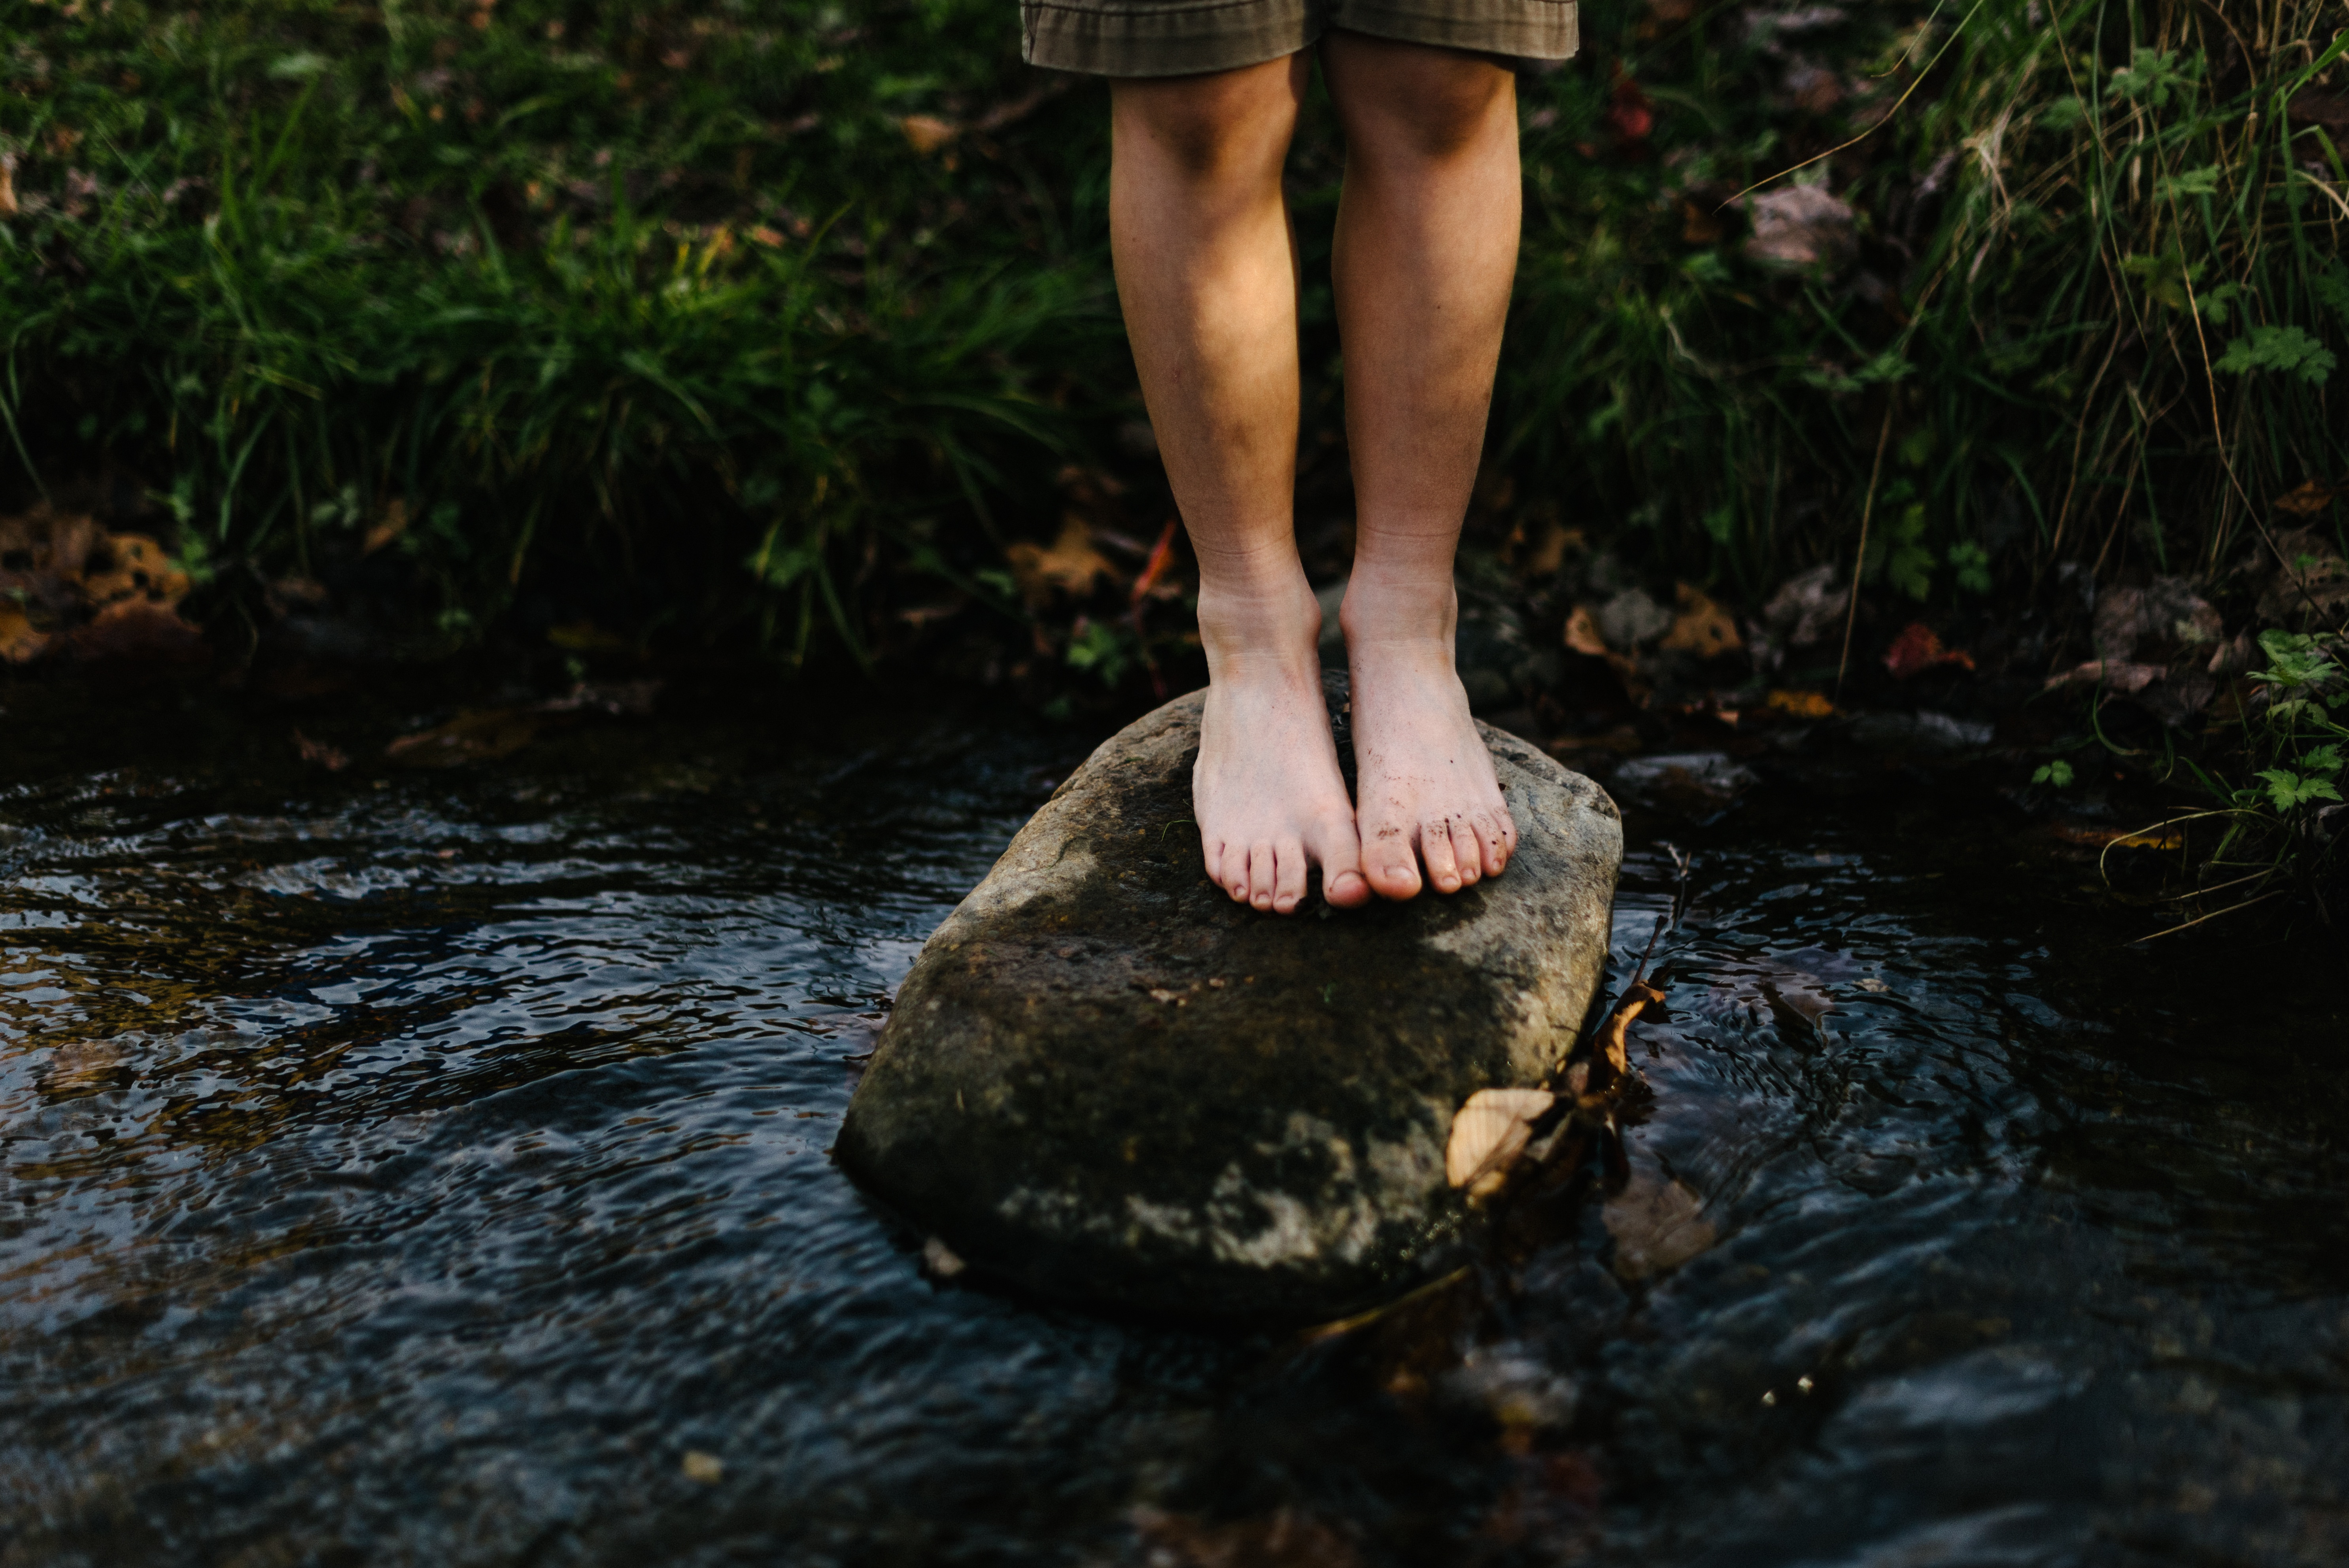
water, nature, rock, feet, river, leg, stream, mud, habitat